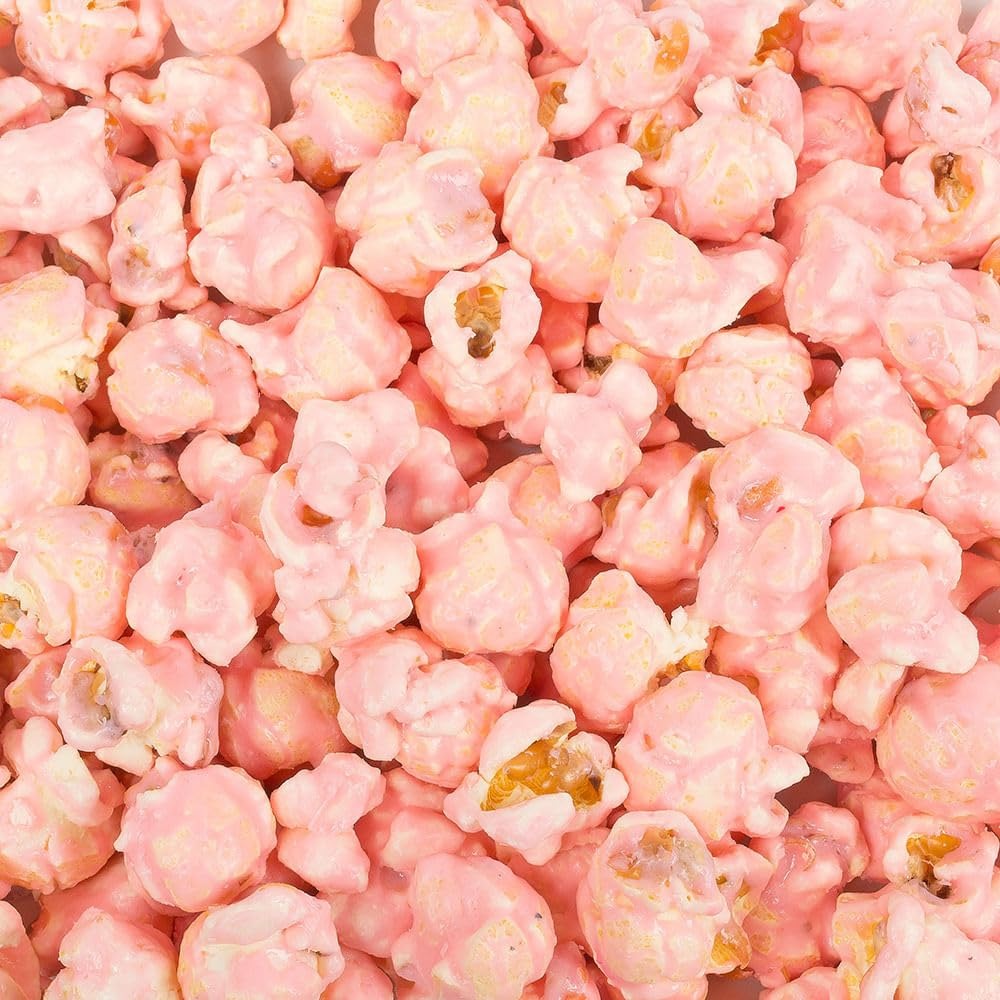
Item Name: 2 lb Pink Candy Coated Popcorn Vanilla Flavored (2 lb Bag)
Bullet Point 1: Popcorn Is Candy Coated
Bullet Point 2: Made In The USA
Bullet Point 3: Flavor: Vanilla
Bullet Point 4: This Item Is Heat Sensitive And Will Ship With Cool Pack Packaging As Needed
Product Description: Delicious vanilla flavored pink candy coated popcorn is guaranteed to sweeten your celebration! Fill goodie bags, party favors or candy buffet bowls for your baby shower, birthday party, wedding, baptism, or tradeshow event. Candy orders ship with cold pack packaging as needed.
Value: 32.0
Unit: Ounce

Price: 24.99